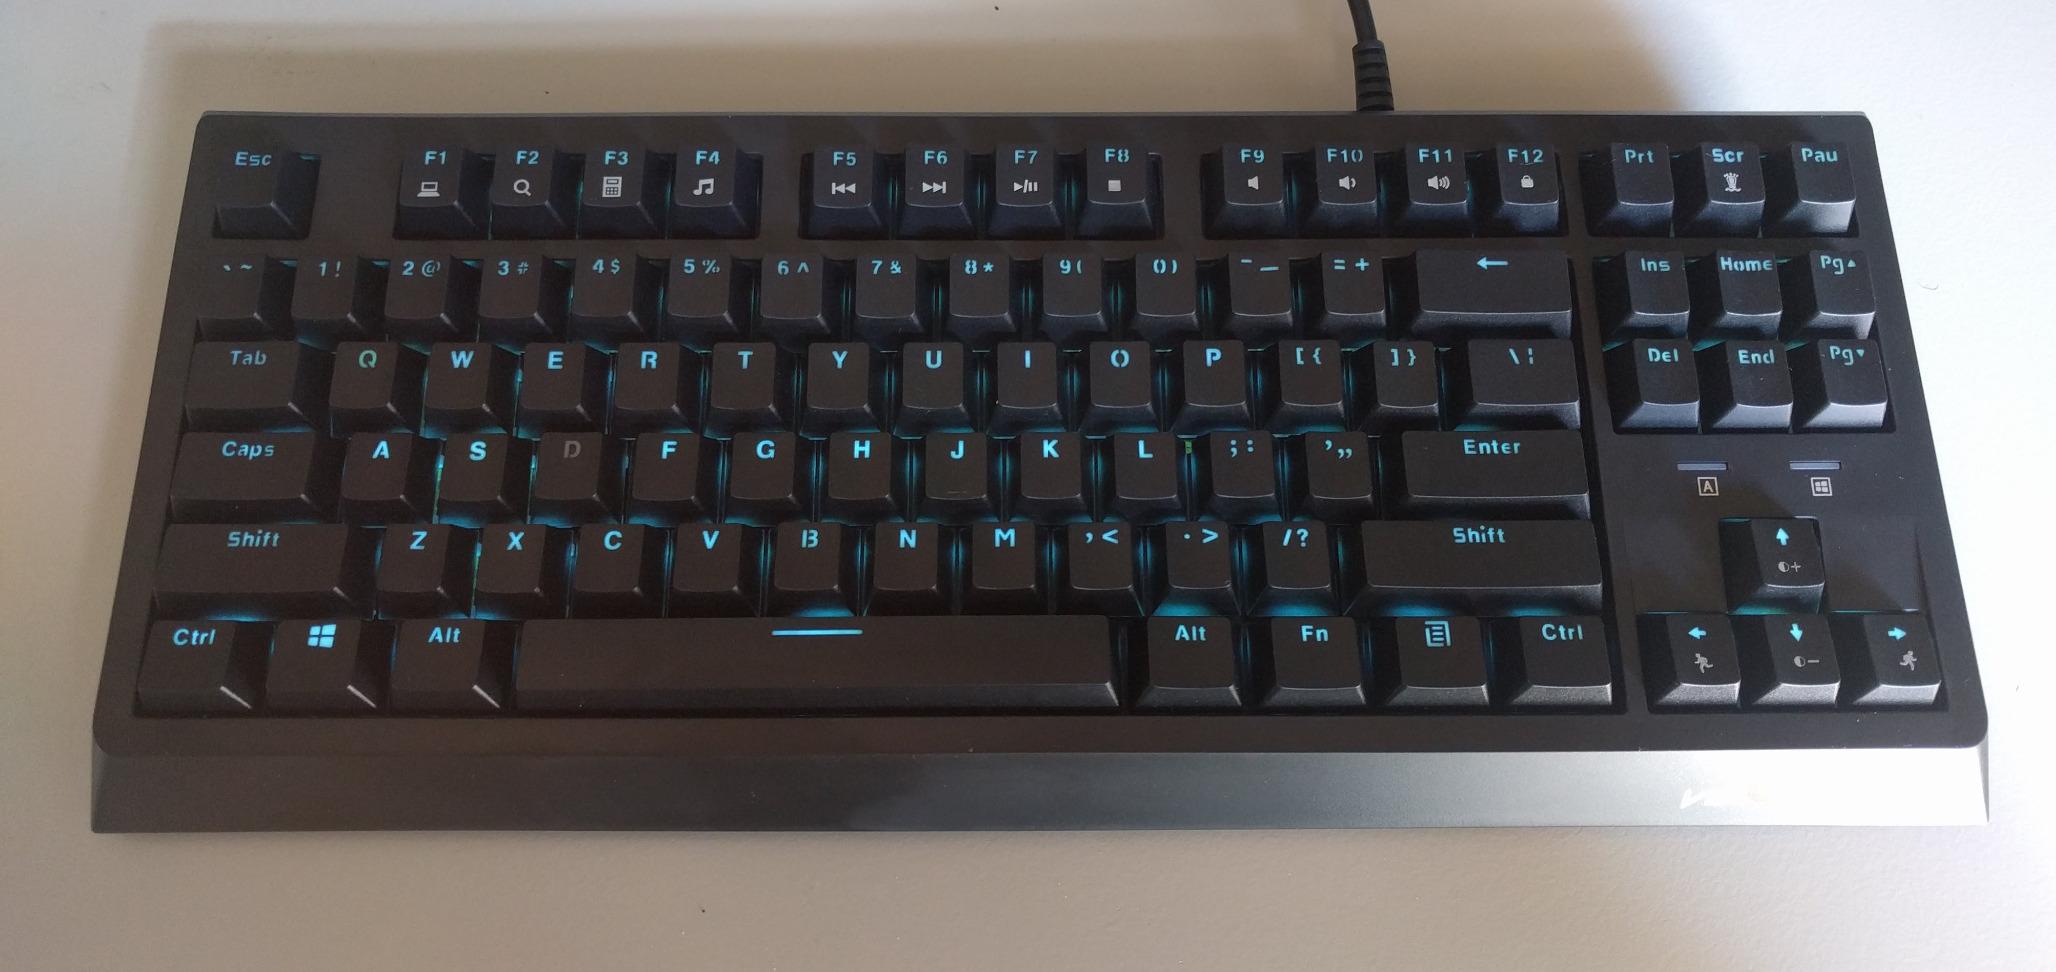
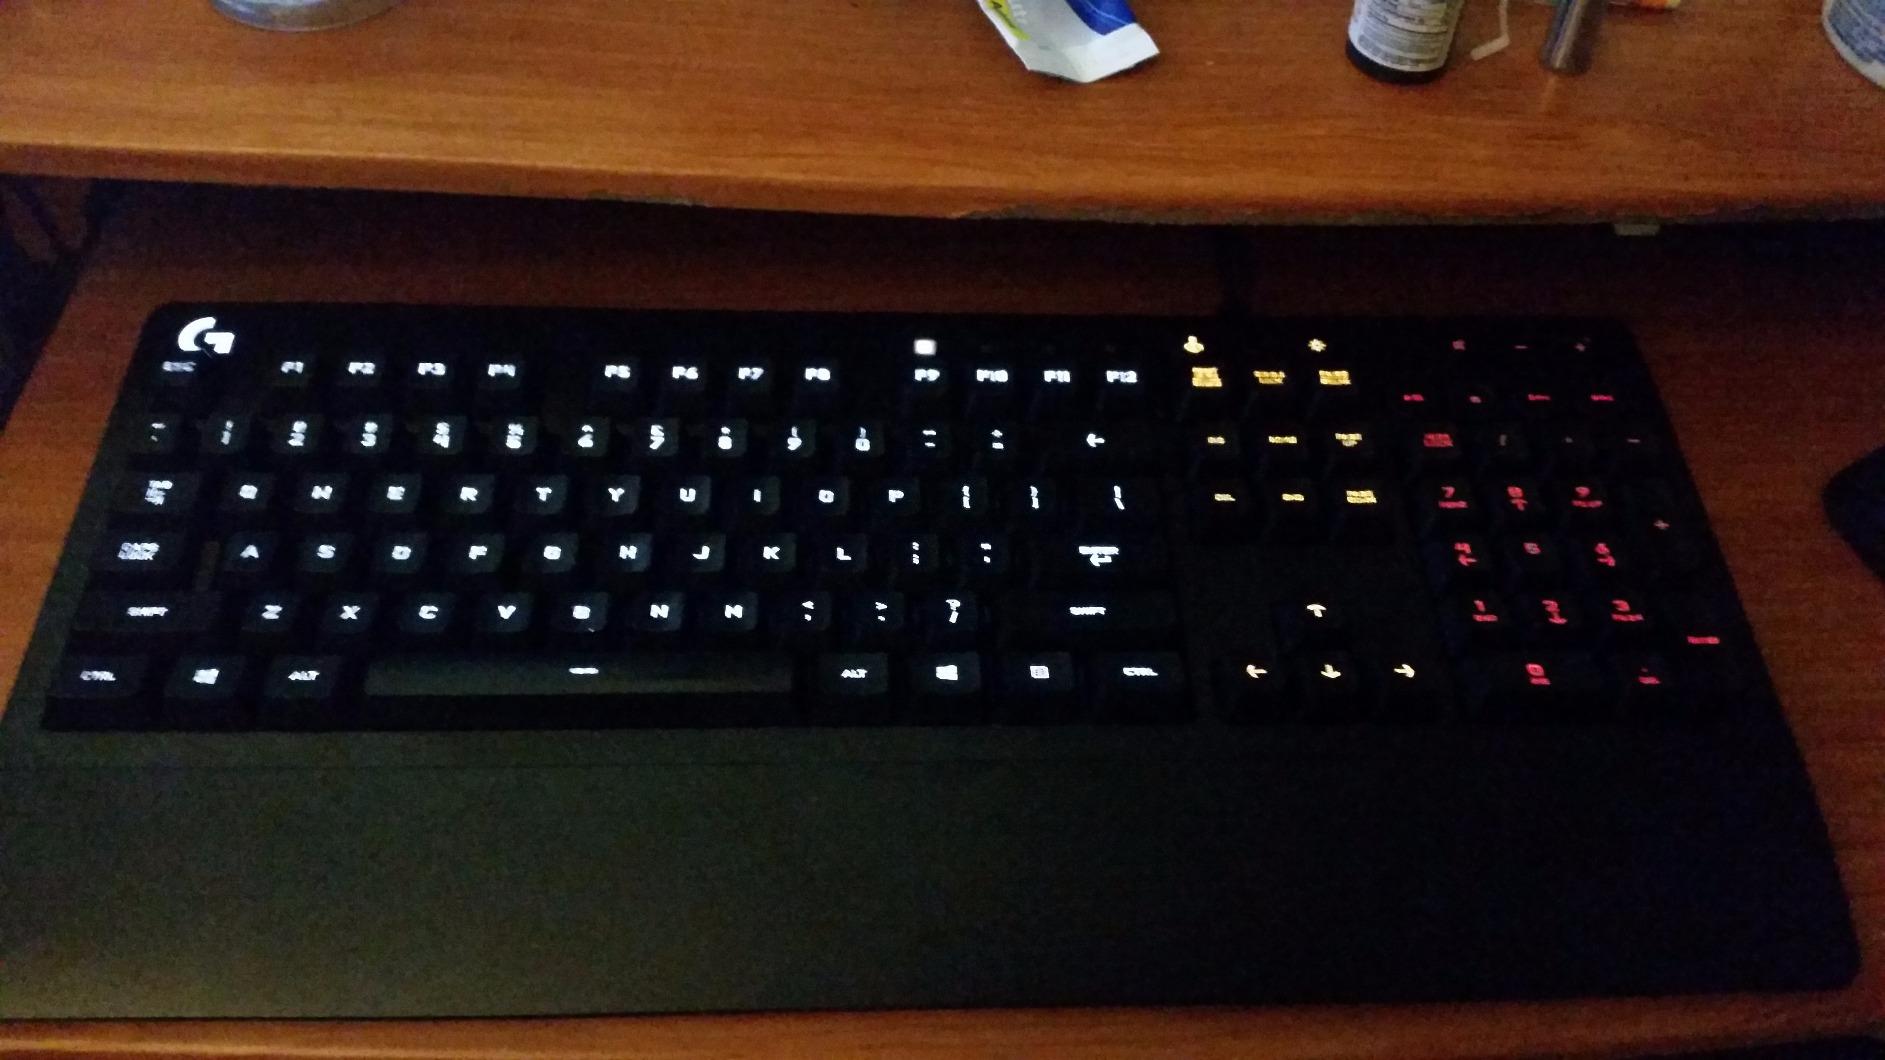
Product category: keyboard
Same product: no